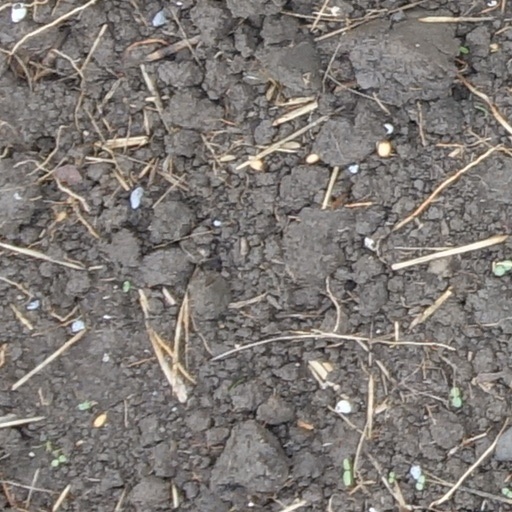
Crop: wheat